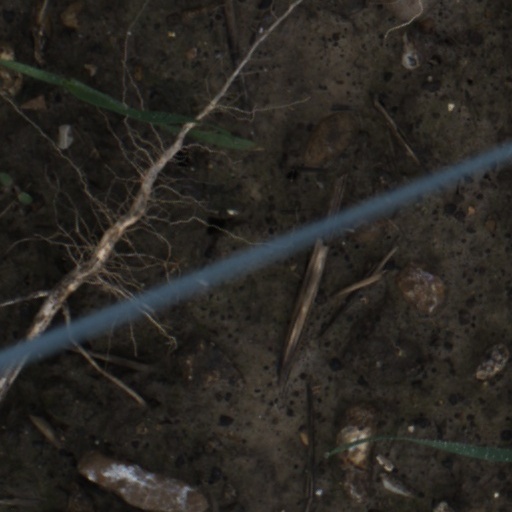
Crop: wheat